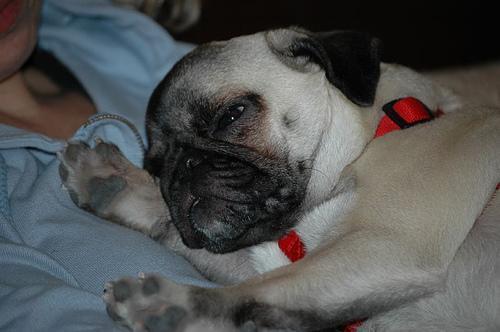
pug